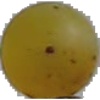
Label: Grape White 3